Ali Ewoldt

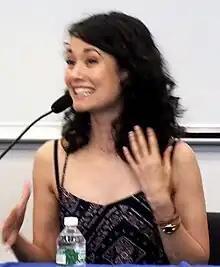
Ewoldt with at the Filipino American National Historical Society Conference in New York City, June 2016

Ali Ewoldt (born October 6, 1982) is a Filipino-American theatre actress, who made her Broadway debut in the "Les Misérables" revival in 2006, playing Cosette. She has also performed on national and international tours and in U.S. regional theatre. She became well known as the first Asian-American actress to star as Christine Daaé in "The Phantom of the Opera" on Broadway.